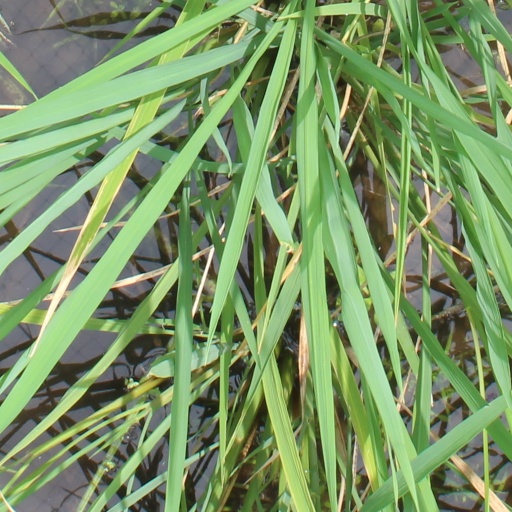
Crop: rice